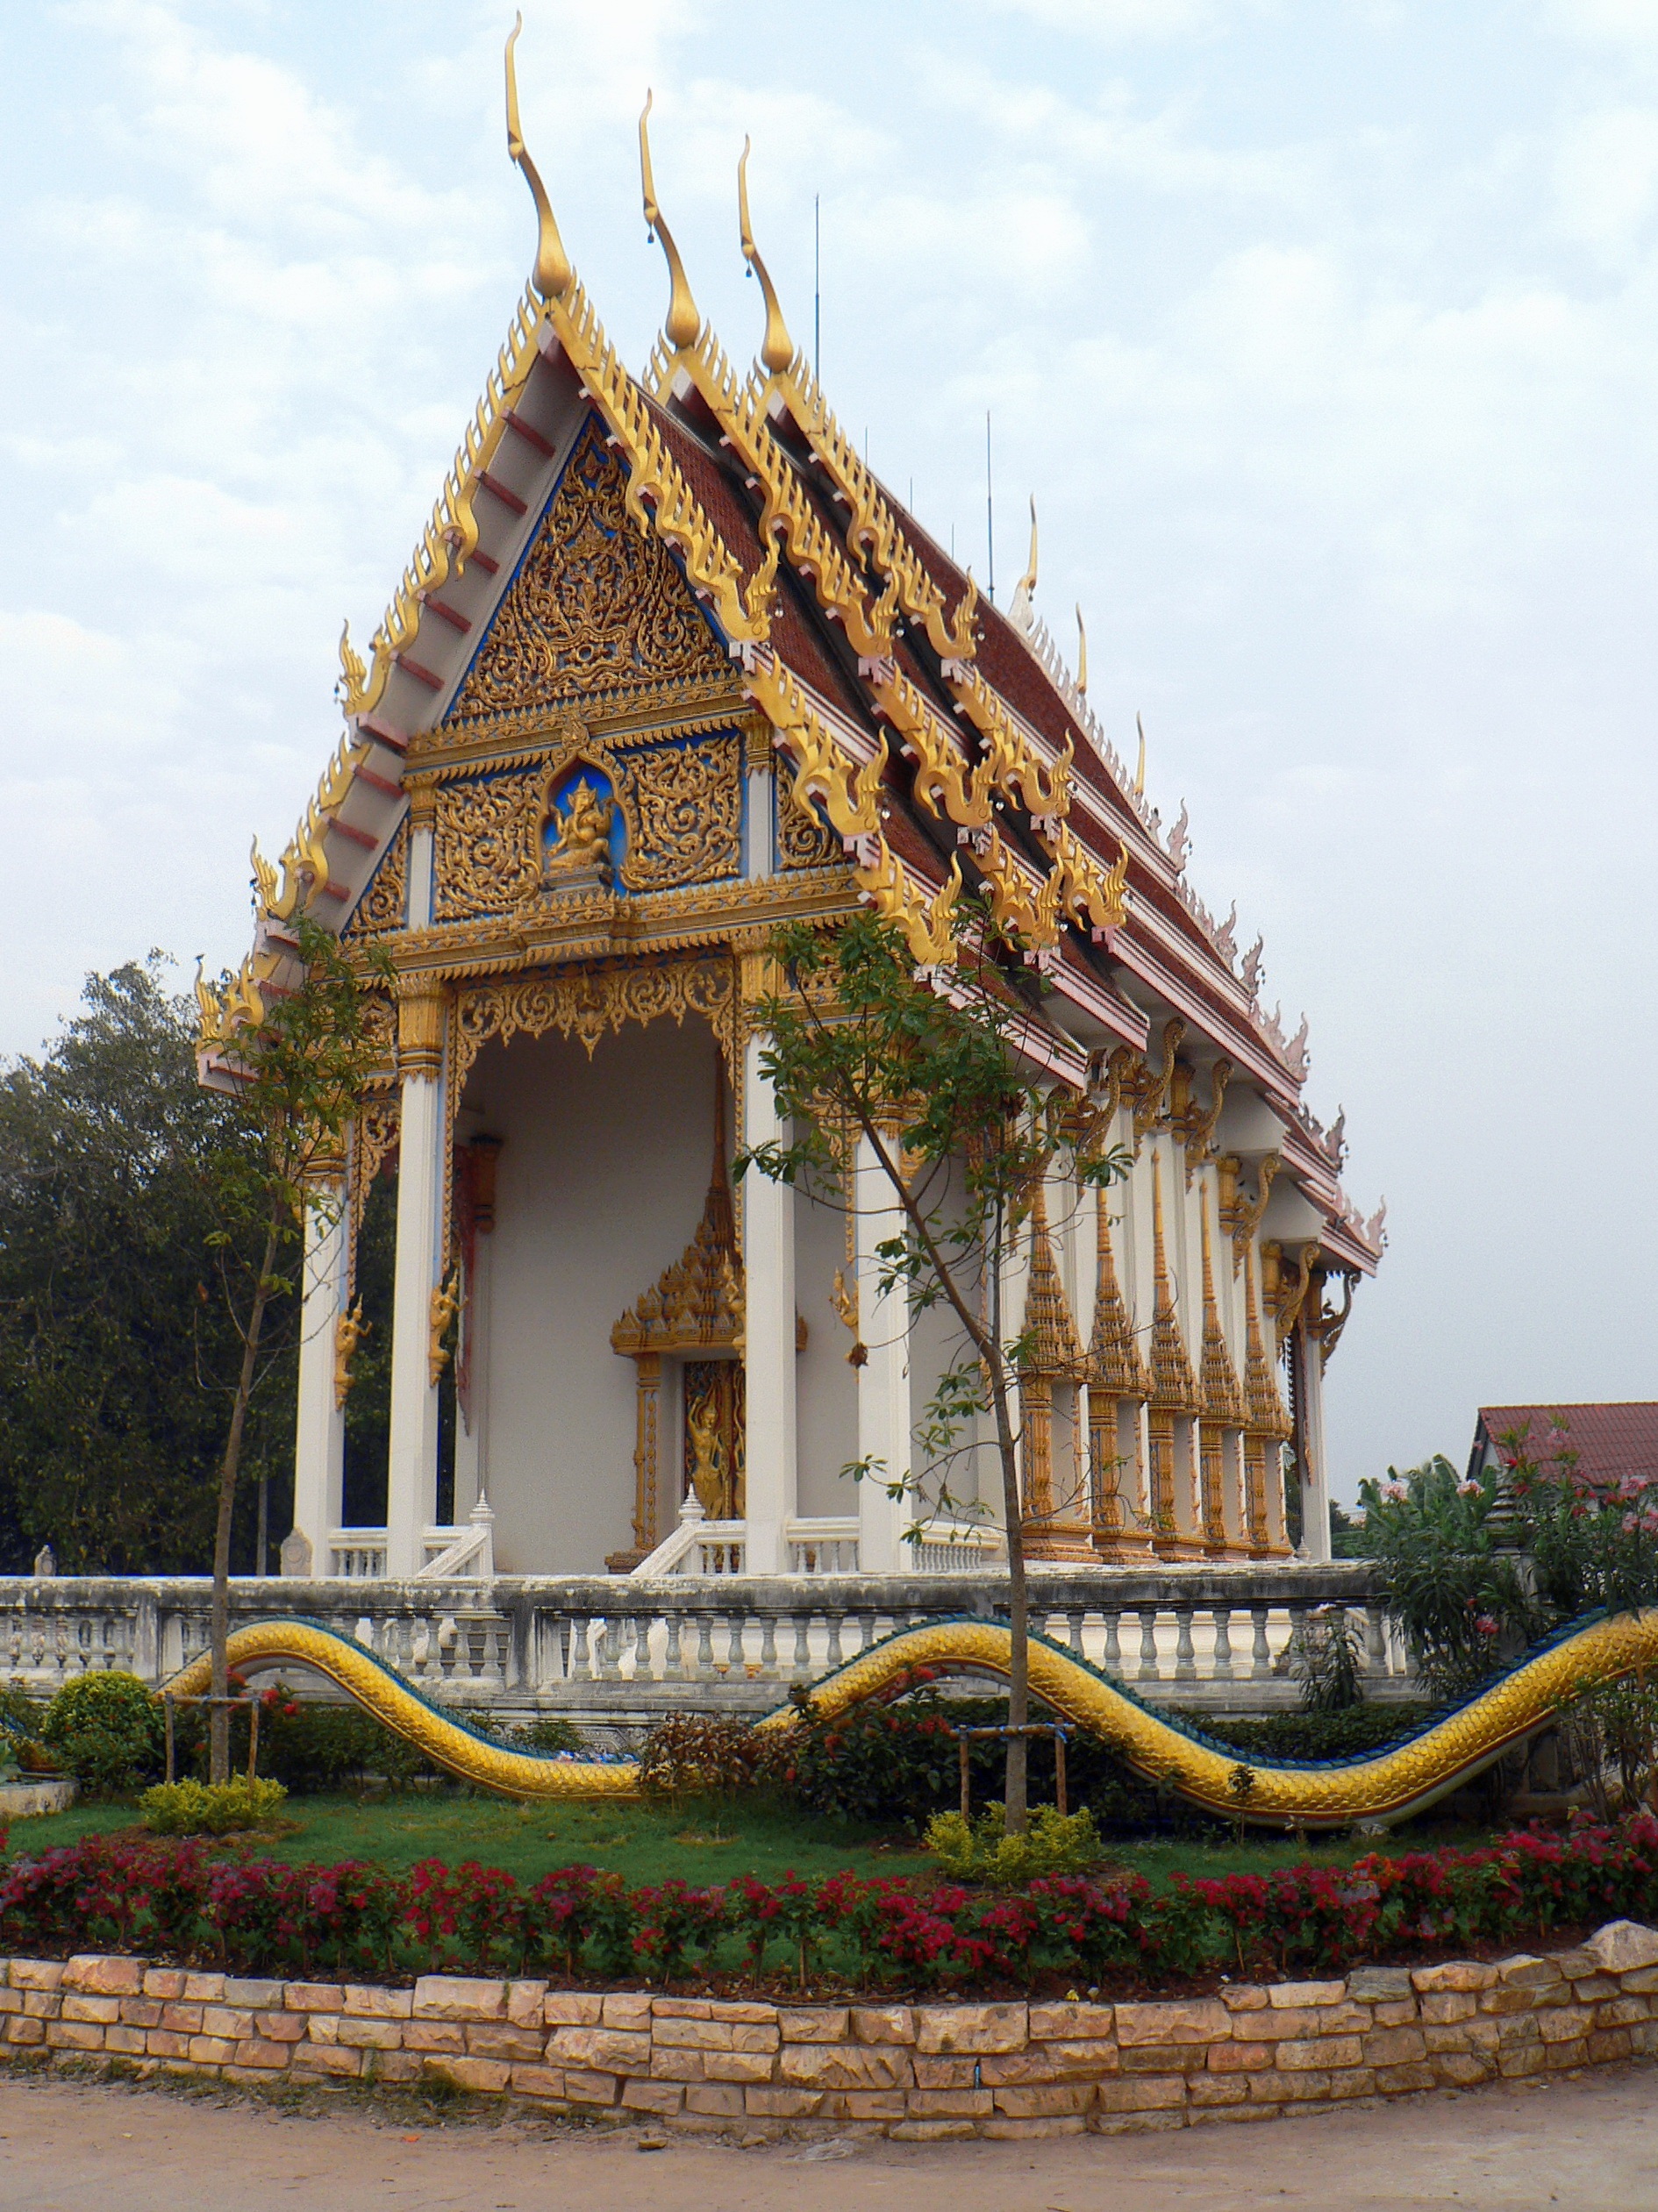
architecture, building, palace, tower, religion, place of worship, thailand, temple, shrine, chinese architecture, wat, hindu temple, ayuthaya, historic site, ancient history